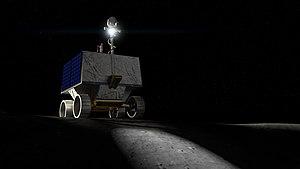
VIPER est un astromobile développé par l'agence spatiale américaine, la NASA, dans le but d'étudier la glace d'eau présente dans le régolithe du fond des cratères situés au pôle sud de la Lune. L'eau pourrait jouer un rôle important pour les séjours à la surface de la Lune d'équipage d'astronautes en fournissant les consommables nécessaires - oxygène, eau consommable et ergols - grâce aux technologies d'utilisation des ressources in situ. L'engin spatial, qui doit être lancé vers décembre 2022, fait partie des missions développées dans le cadre du Programme Artemis dont l'objectif est de déposer un équipage à la surface de la Lune en 2024.